Augmented reality

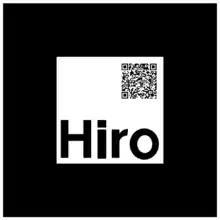
An example of an AR code containing a QR code

A head-mounted display (HMD) is a display device worn on the forehead, such as a harness or helmet-mounted. HMDs use one or two optics to place images of virtual objects over the user's field of view. Augmented reality HMDs are either optical see-through or video passthrough. Modern HMDs often employ sensors for six degrees of freedom monitoring that allow the system to align virtual information to the physical world and adjust accordingly with the user's head movements. When using AR technology, the HMDs only require relatively small displays. In this situation, liquid crystal on silicon (LCOS) and micro-OLED (organic light-emitting diodes) are commonly used. HMDs can provide VR users with mobile and collaborative experiences. Specific providers, such as uSens and Gestigon, include gesture controls for full virtual immersion.